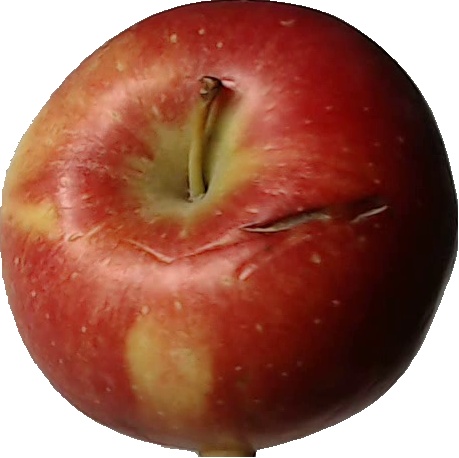
Label: apple_braeburn_1